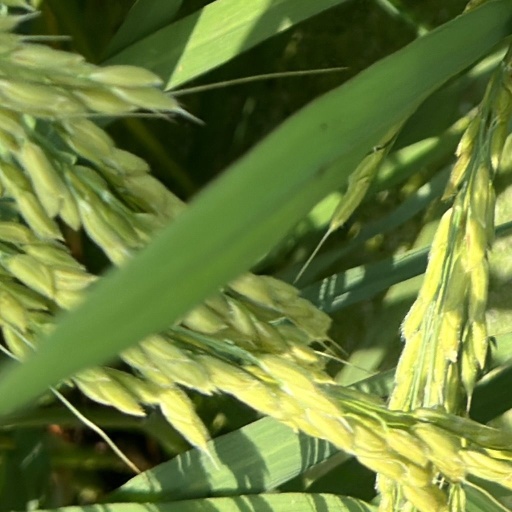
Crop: rice